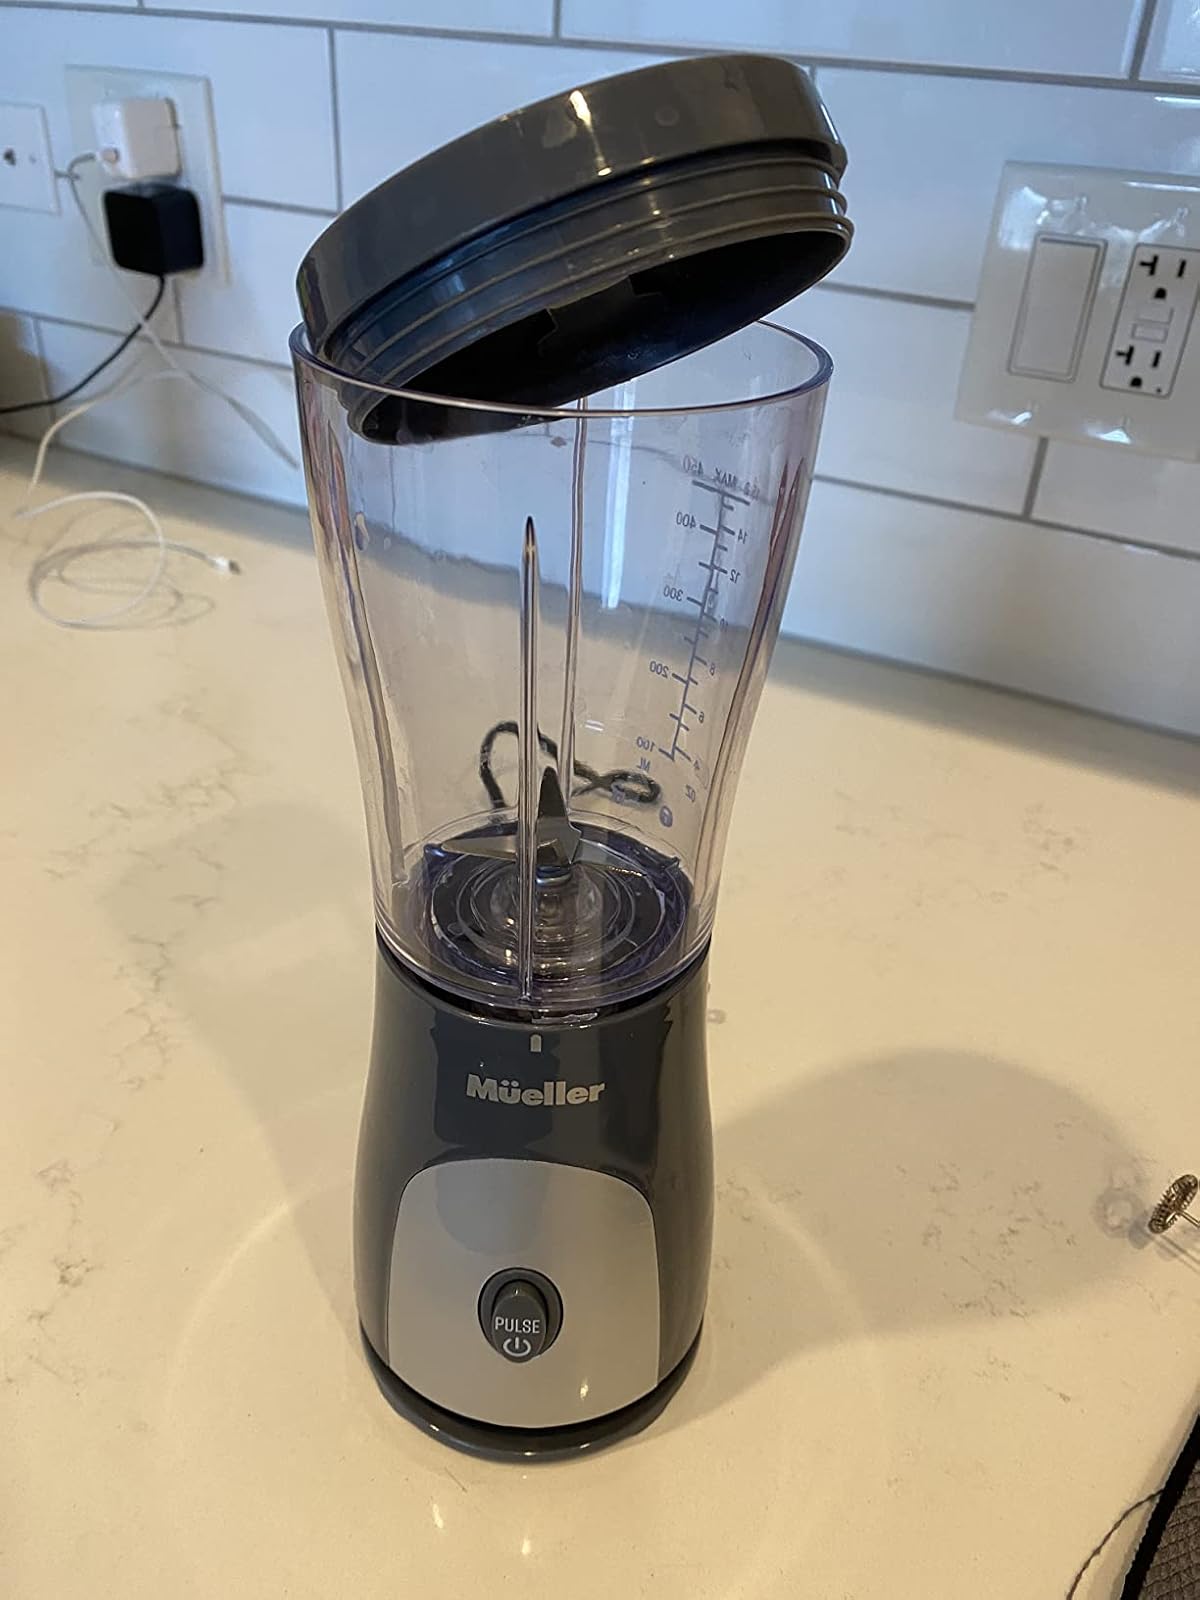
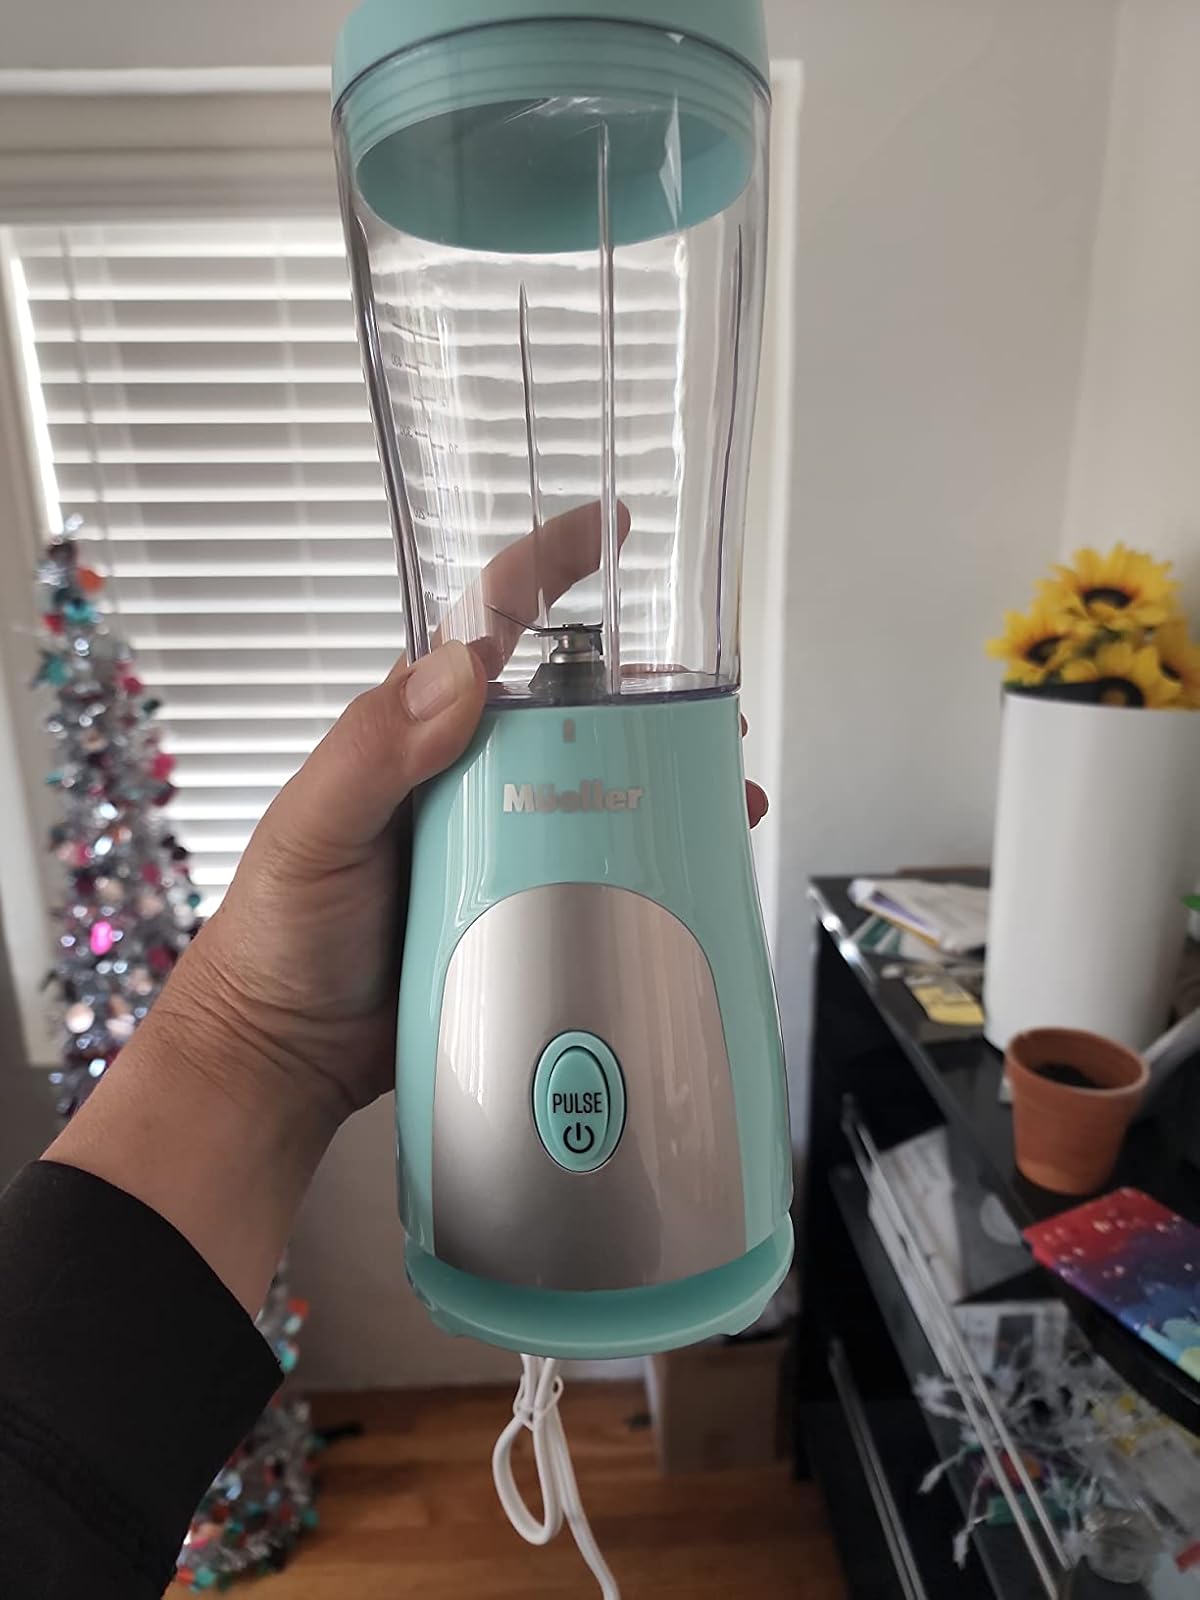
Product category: items_blender
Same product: no